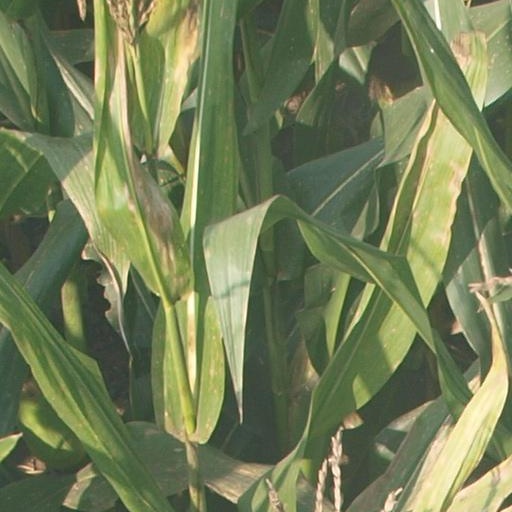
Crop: maize; corn